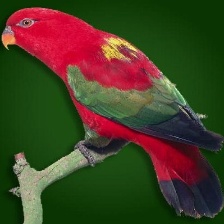
Species: CHATTERING LORY
Scientific name: LORIUS GARRULUS
ImageNet parent category: lorikeet